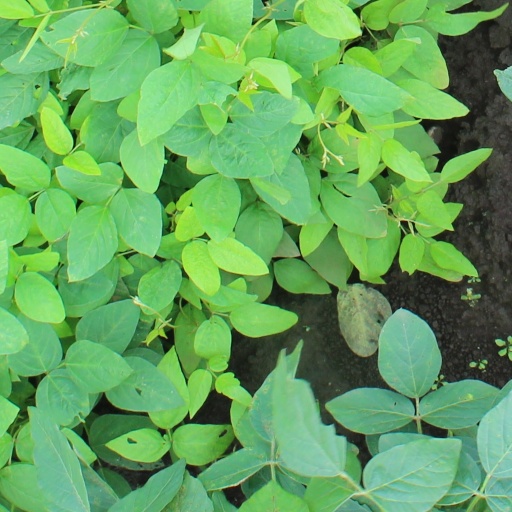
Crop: soybean